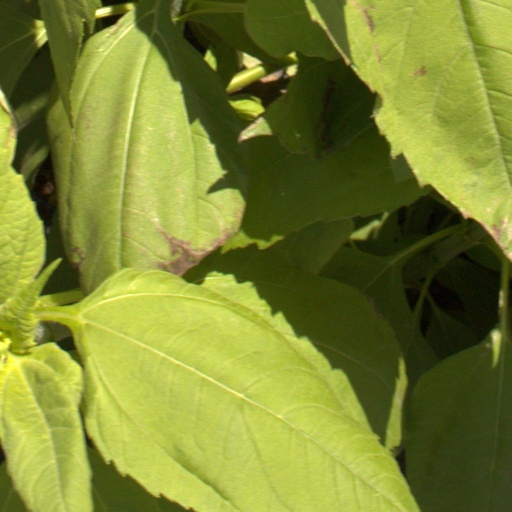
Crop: Jerusalem artichoke